Angélica Celaya

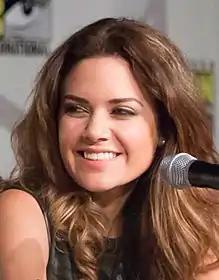
Celaya at the 2014 Comic Con presentation for "Constantine"

Angélica Guadalupe Celaya (born July 9, 1982) is an American actress and model. She is best known for her role in television dramas. She is also known for playing Jenni Rivera in the show "Mariposa de Barrio".